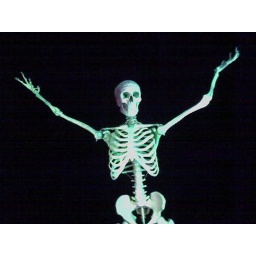
This is hanging above the men's bathroom door at The Vortex on Peachtree.